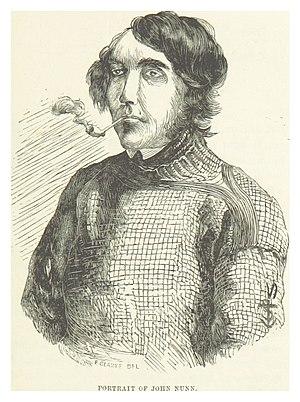
Nunn est un nom de lieu notamment porté par :